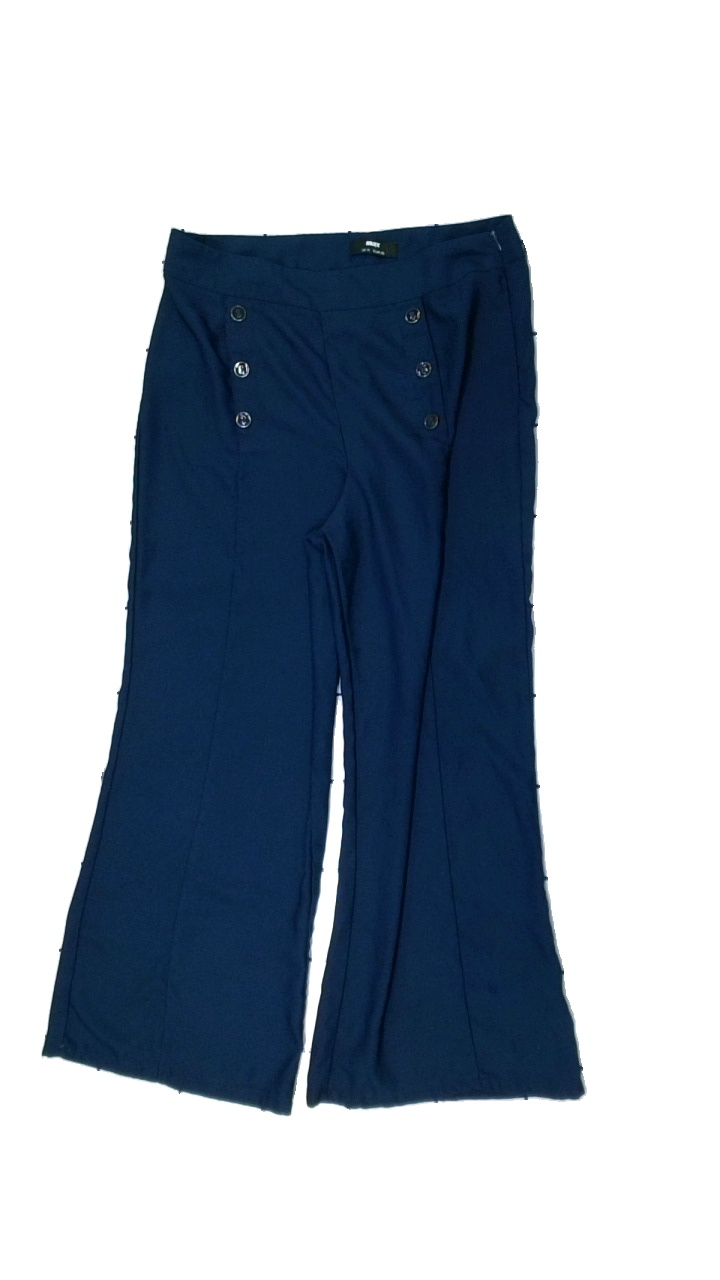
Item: Trousers (Ladies)
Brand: Max
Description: Pulled threads all over
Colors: Blue
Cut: Loose
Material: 100% Polyester
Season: All
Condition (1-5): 1
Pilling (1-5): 5
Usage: Recycle
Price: <50